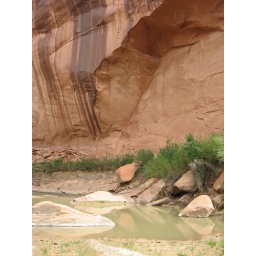
Day 9: Grey and muddy water against red rock